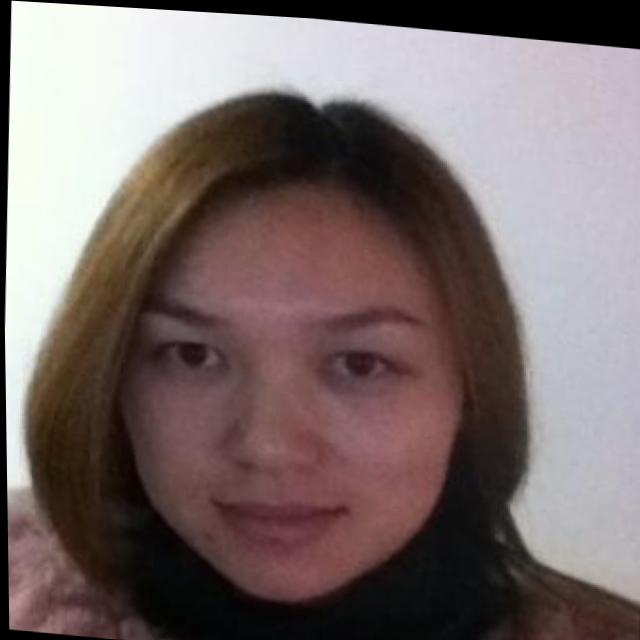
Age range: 21-44